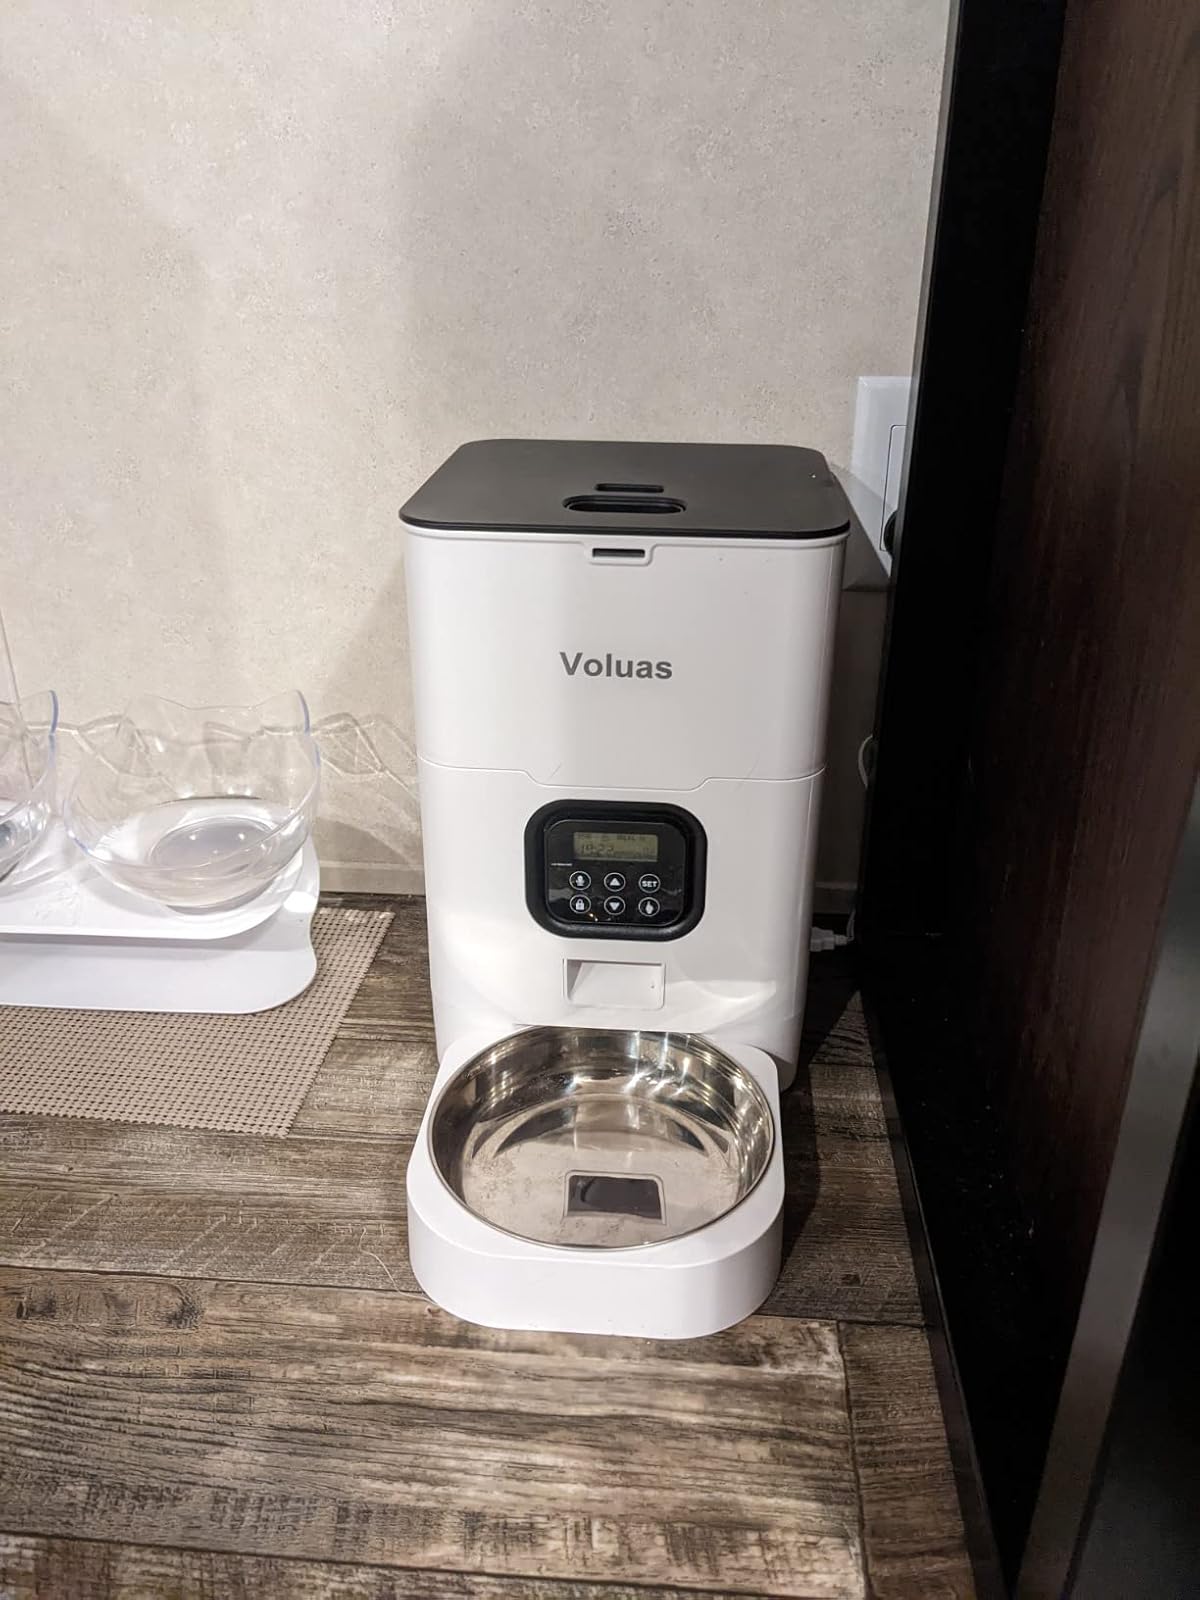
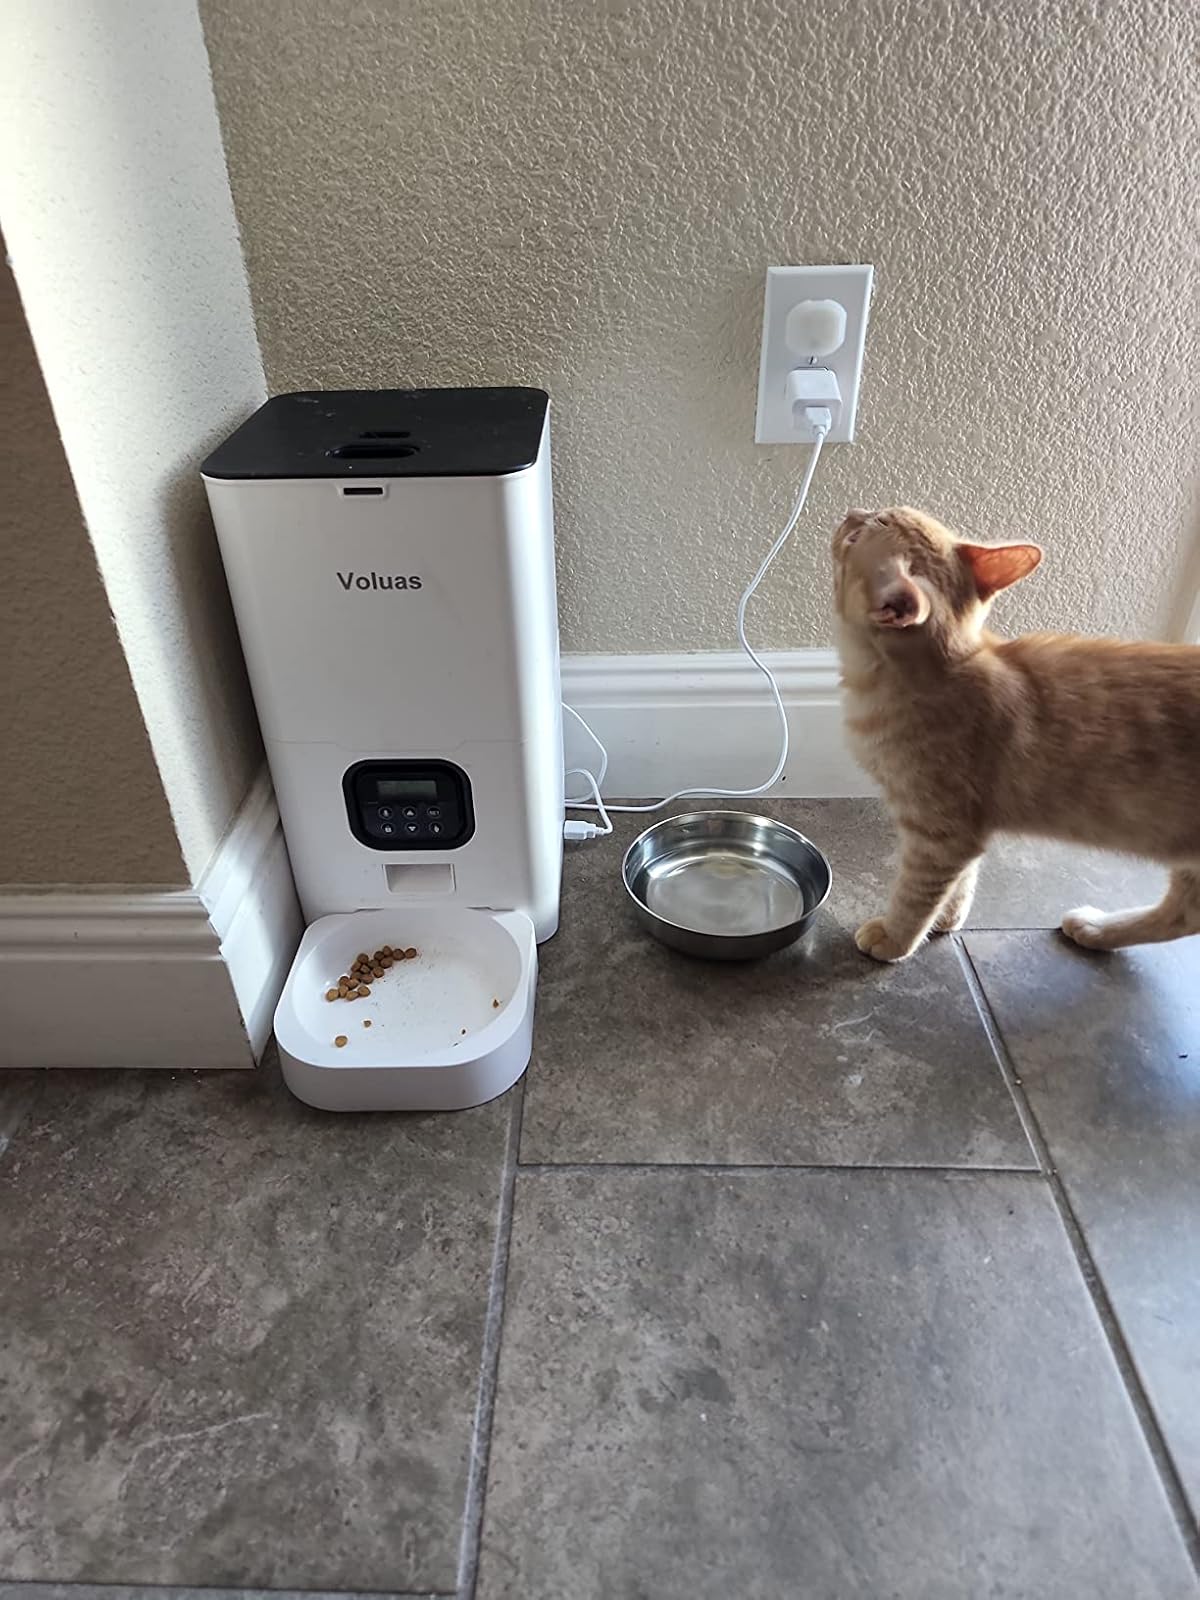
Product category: items_feeder
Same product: yes